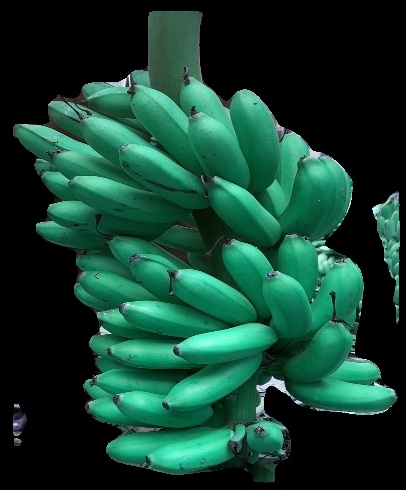
Variety: rasbale
Grade: grade1